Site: brandenburg
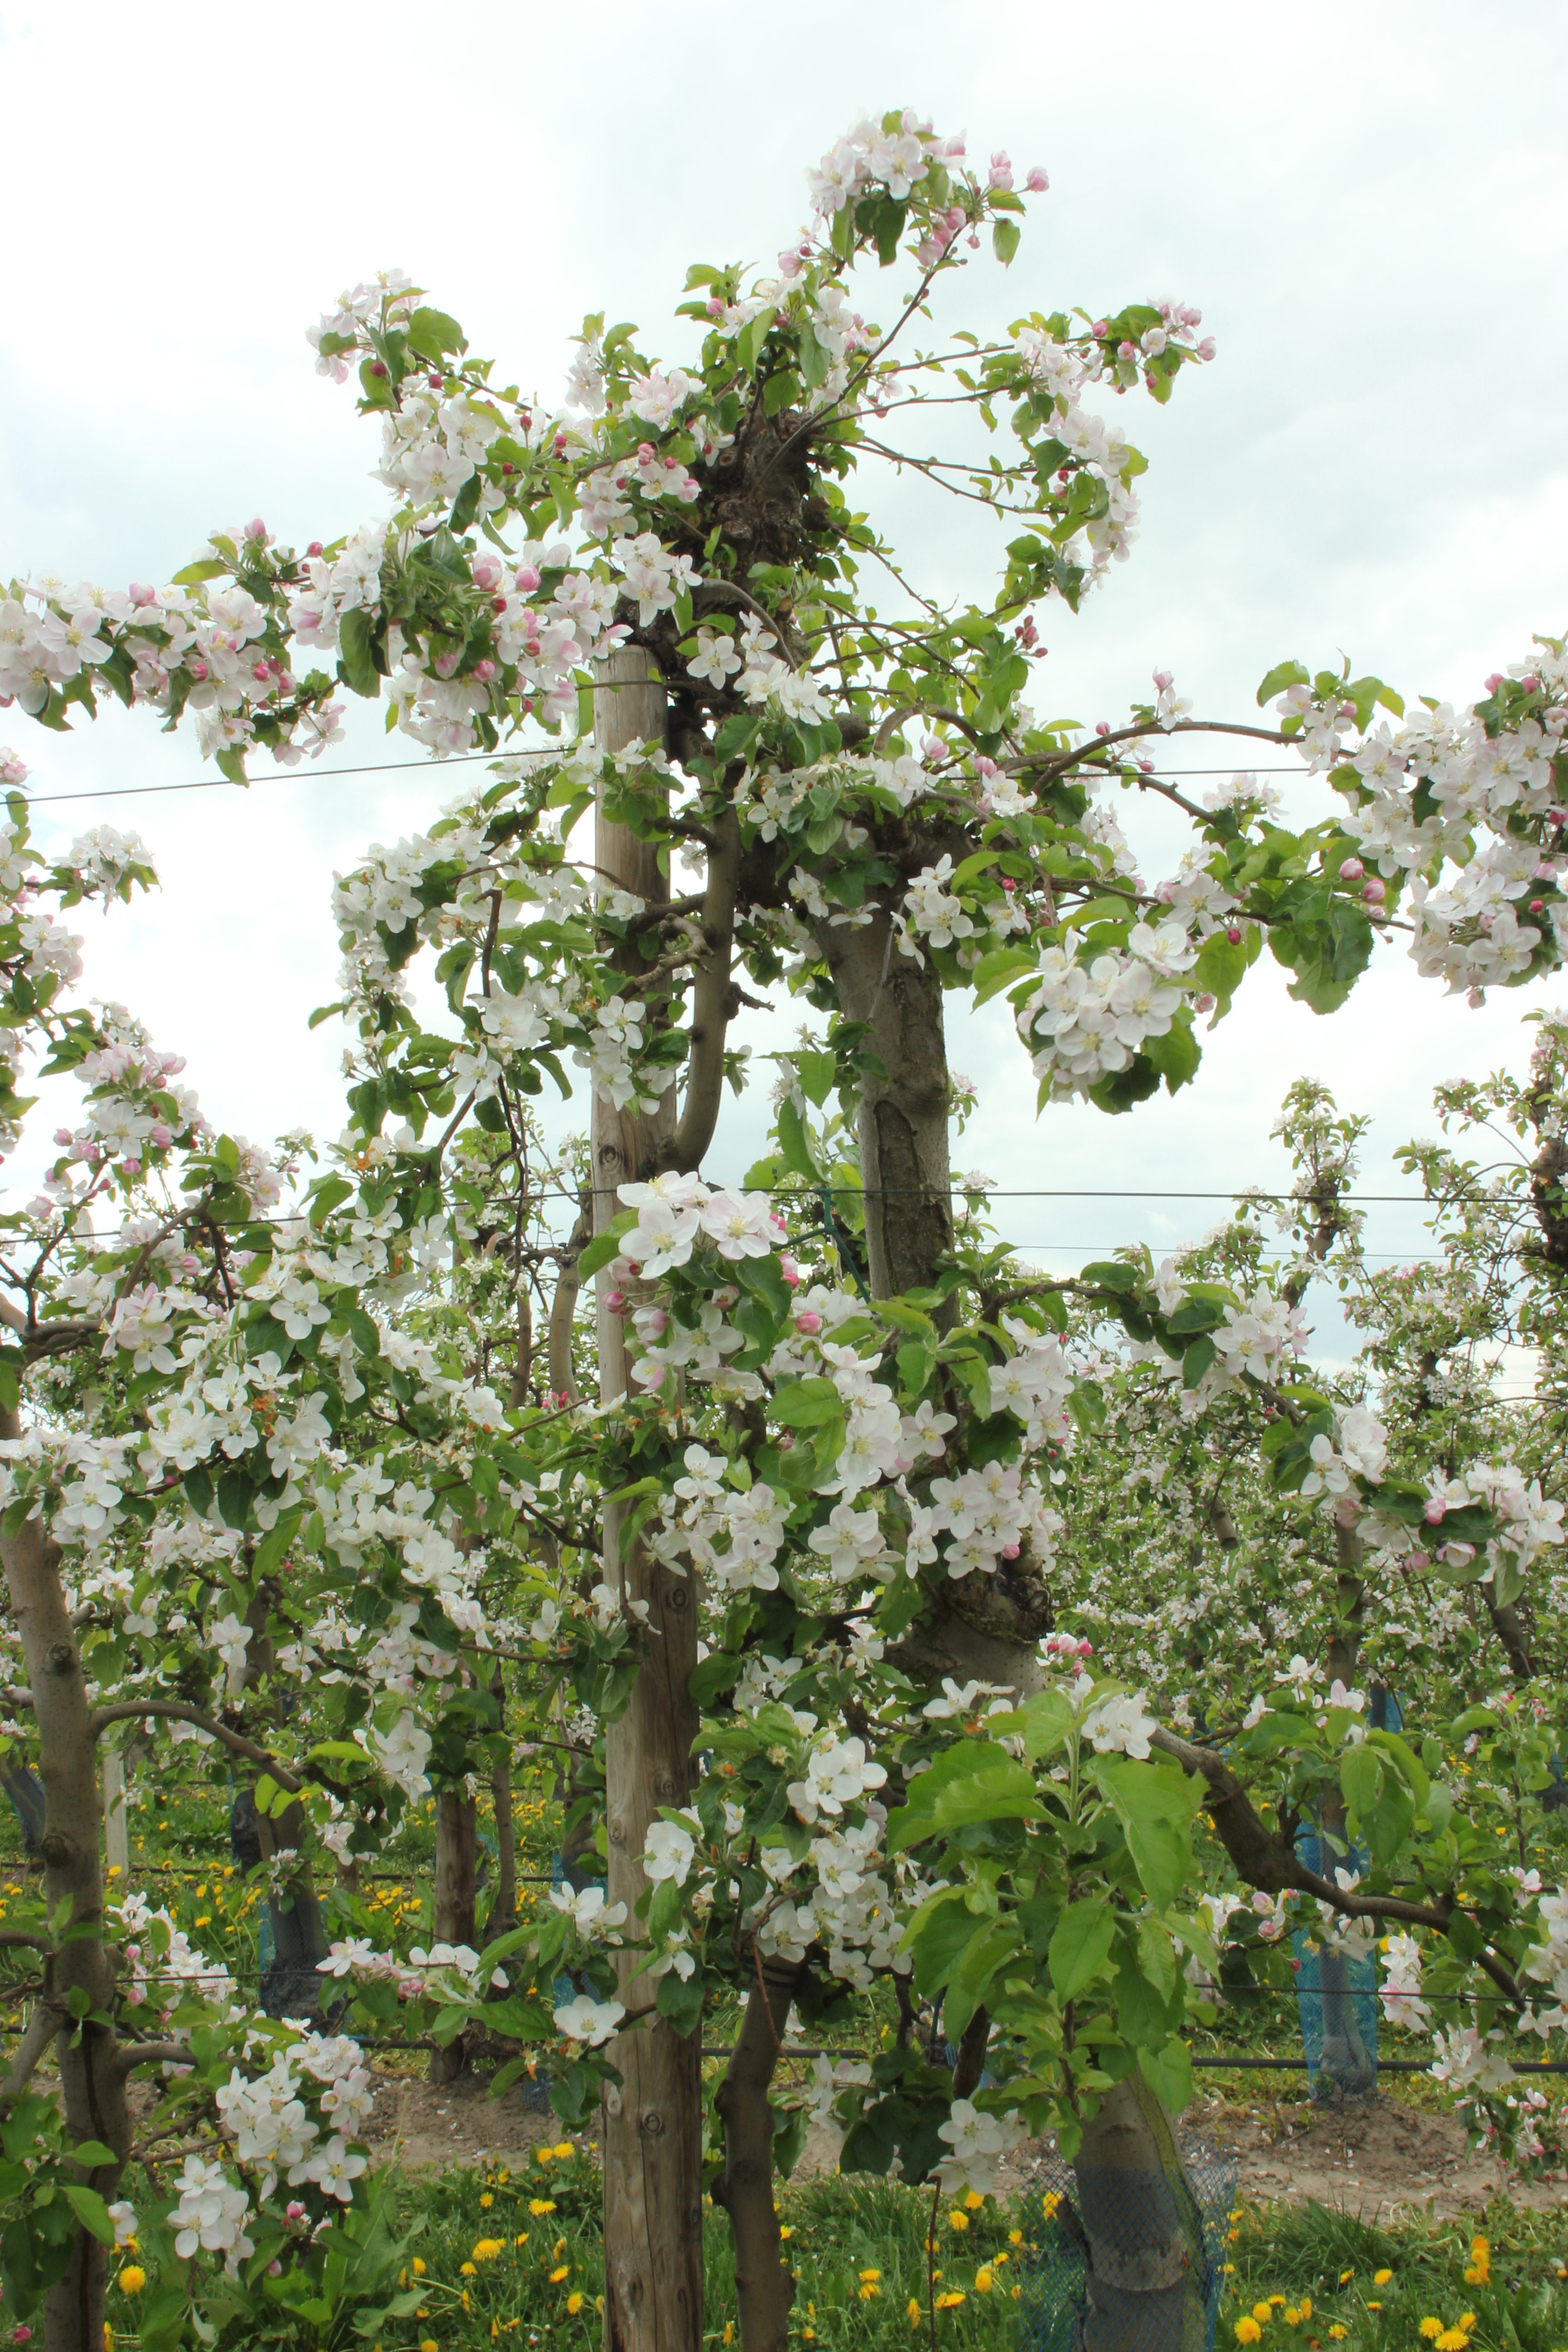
Growth stage (BBCH 65): Flowering